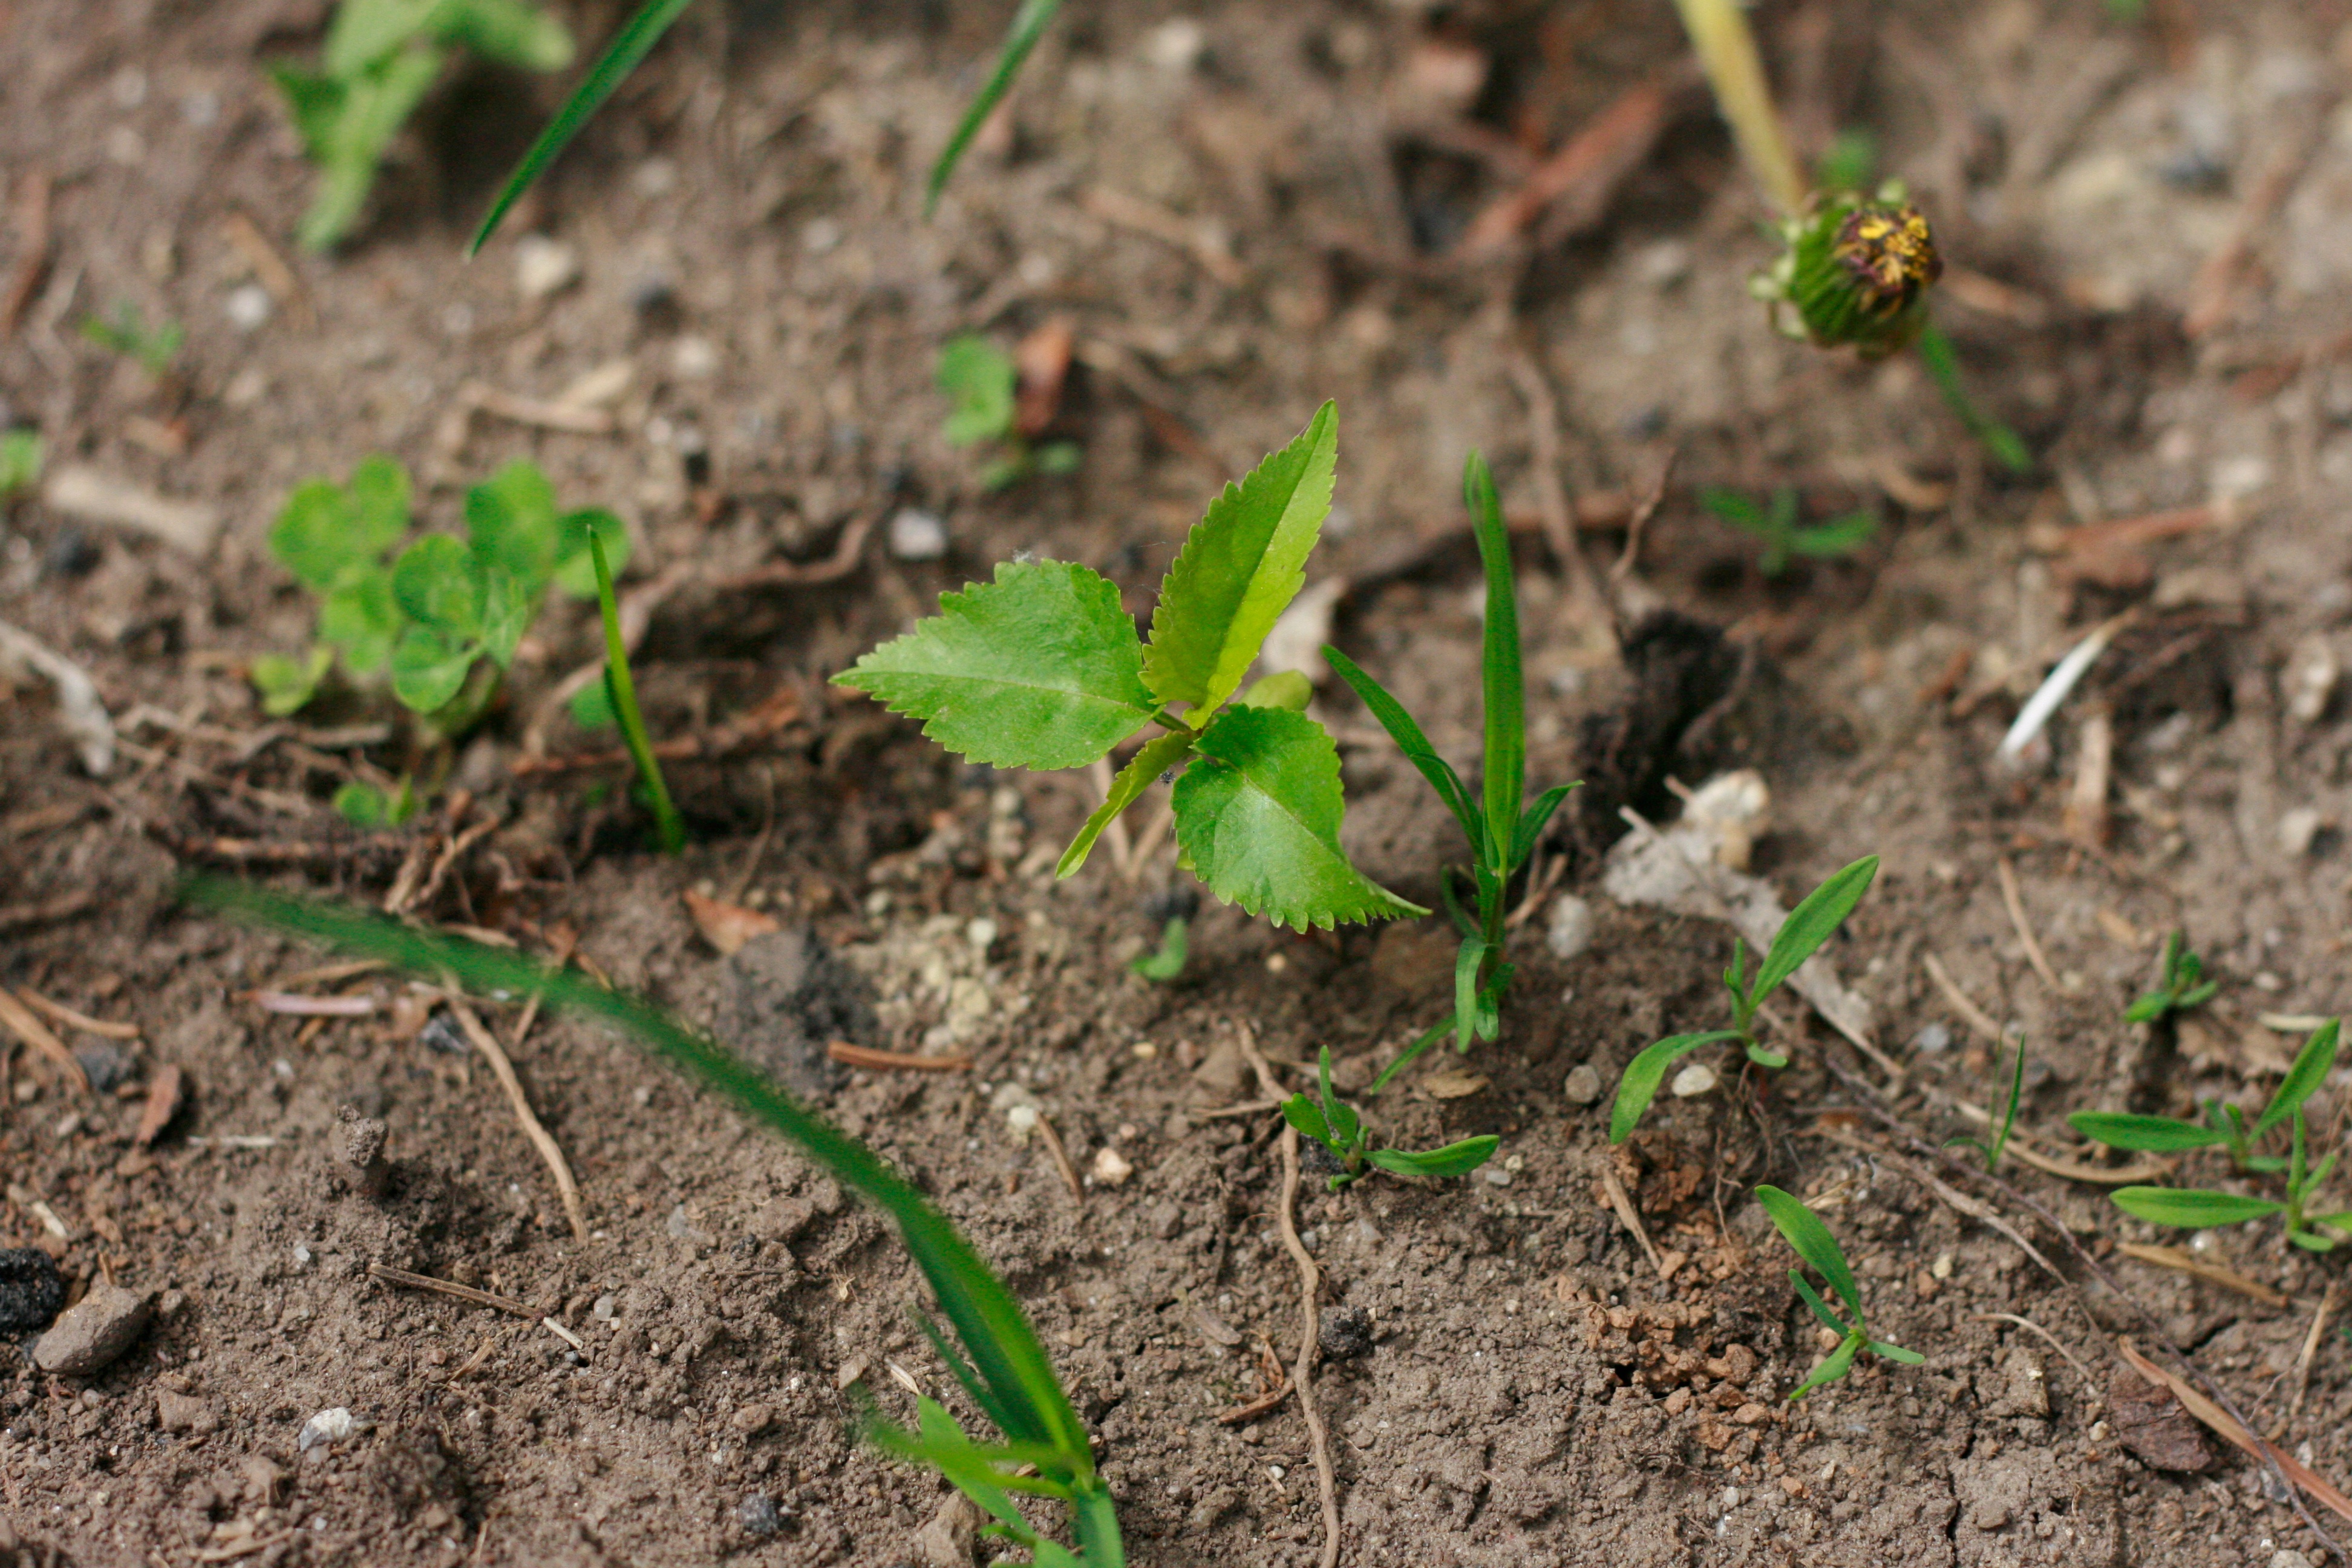
plant, field, leaf, flower, food, herb, produce, vegetable, crop, soil, flora, wildflower, flowering plant, annual plant, land plant